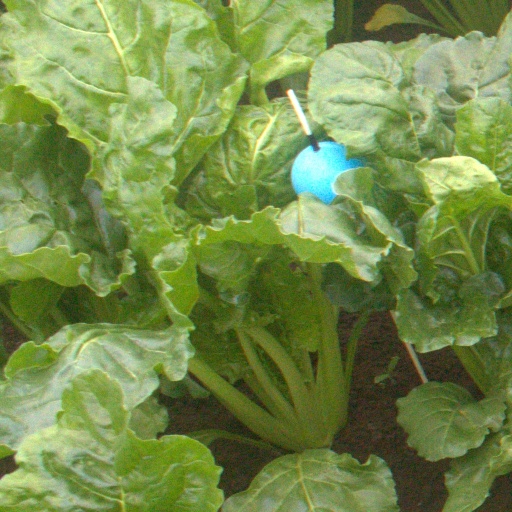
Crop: sugar beet